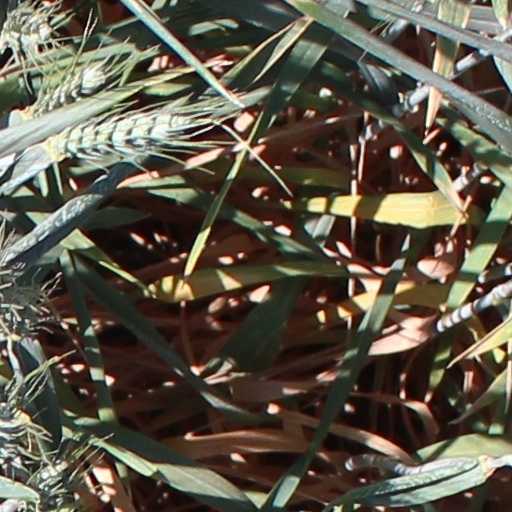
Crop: wheat